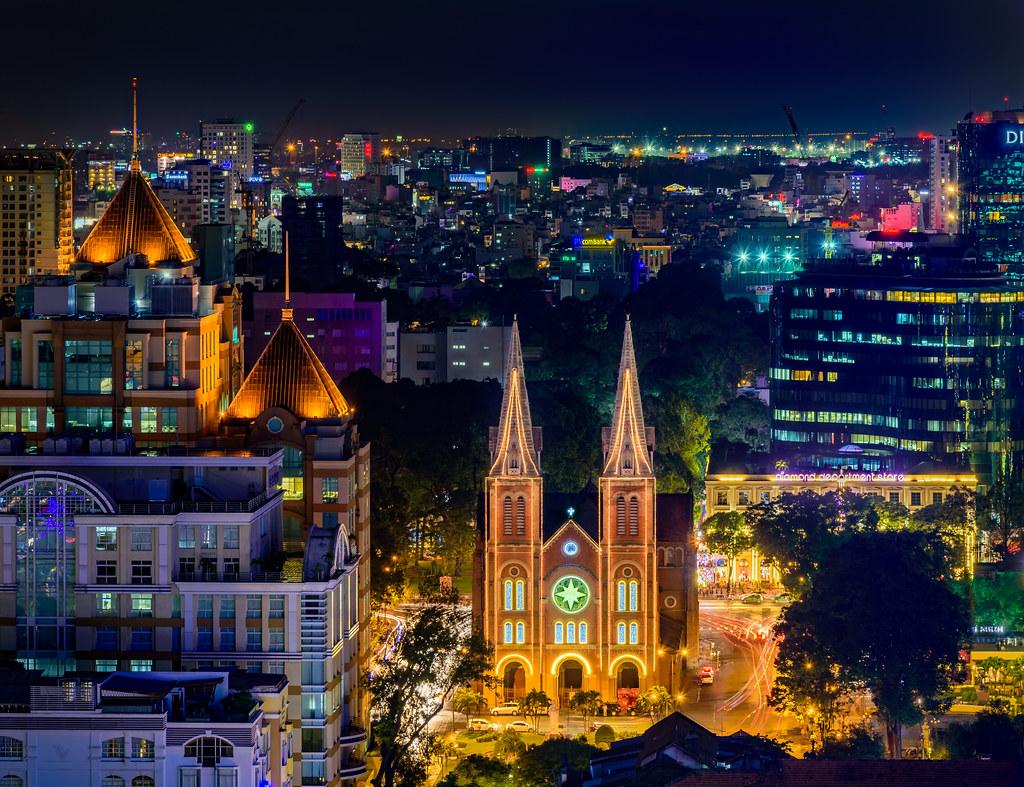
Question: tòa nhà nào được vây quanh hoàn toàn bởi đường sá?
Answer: nhà thờ được vây quanh hoàn toàn bởi đường sá